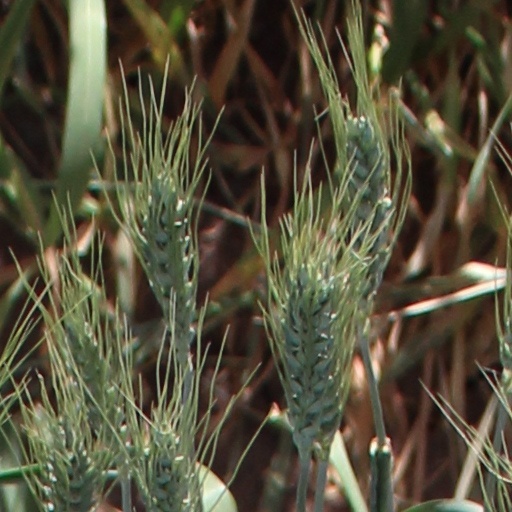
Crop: wheat